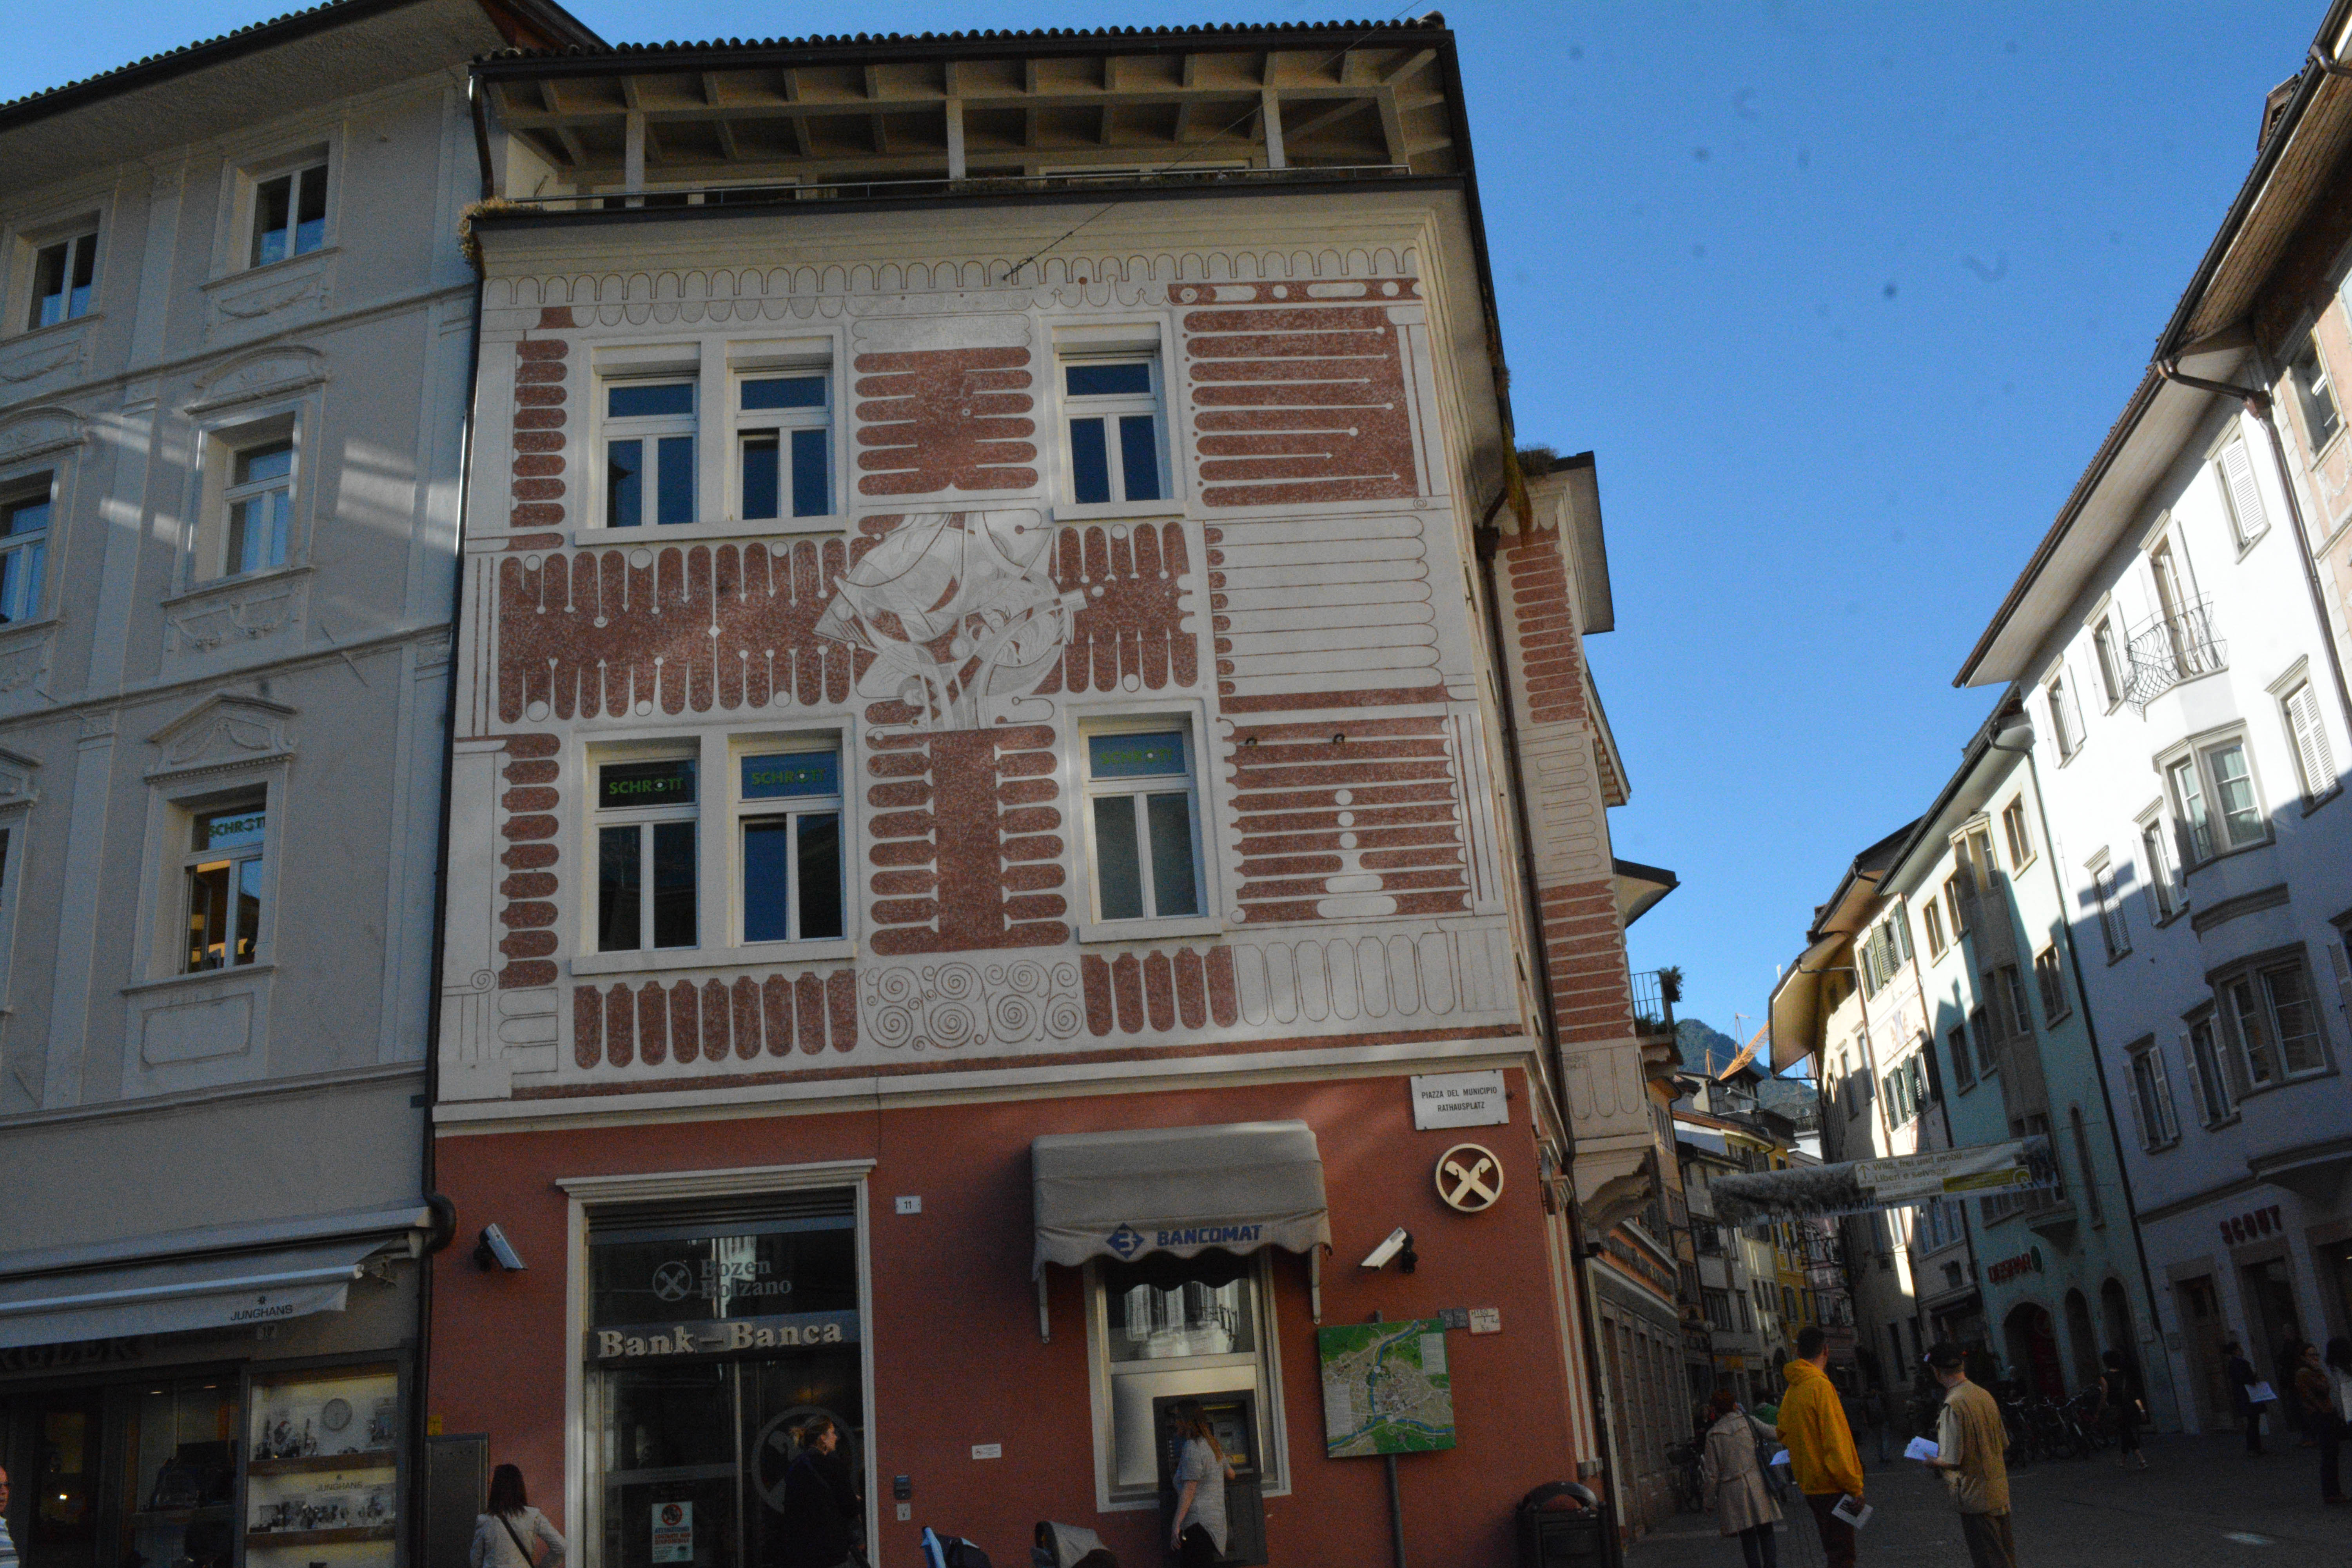
architecture, road, street, house, town, city, downtown, italy, facade, property, bozen, trentino, bolzano, northernitaly, neighbourhood, urban area, residential area, human settlement